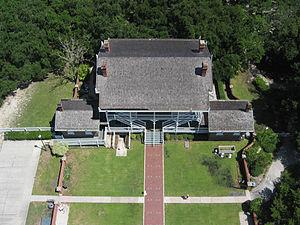
Photo des annexes de phare de rue Augustine regardant vers le bas à partir du dessus de la tour de phare dans la rue Augustine, la Floride, Etats-Unis.